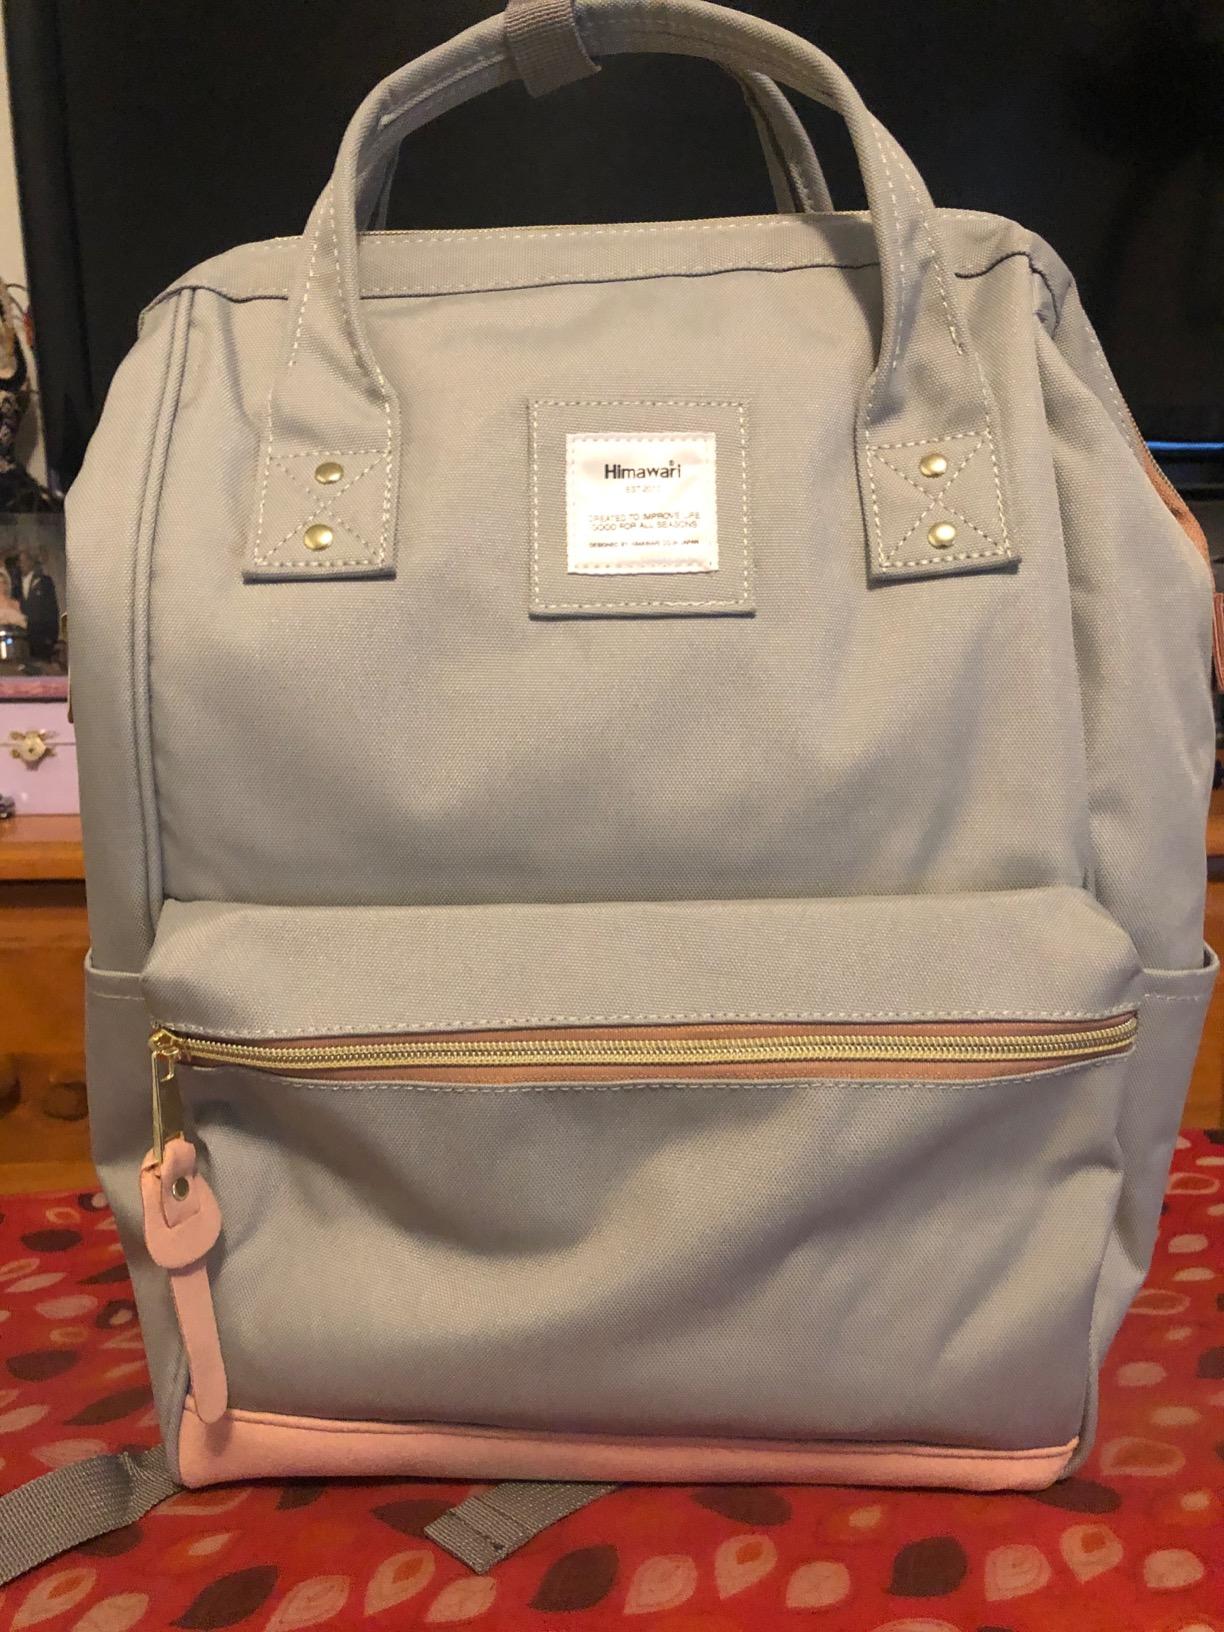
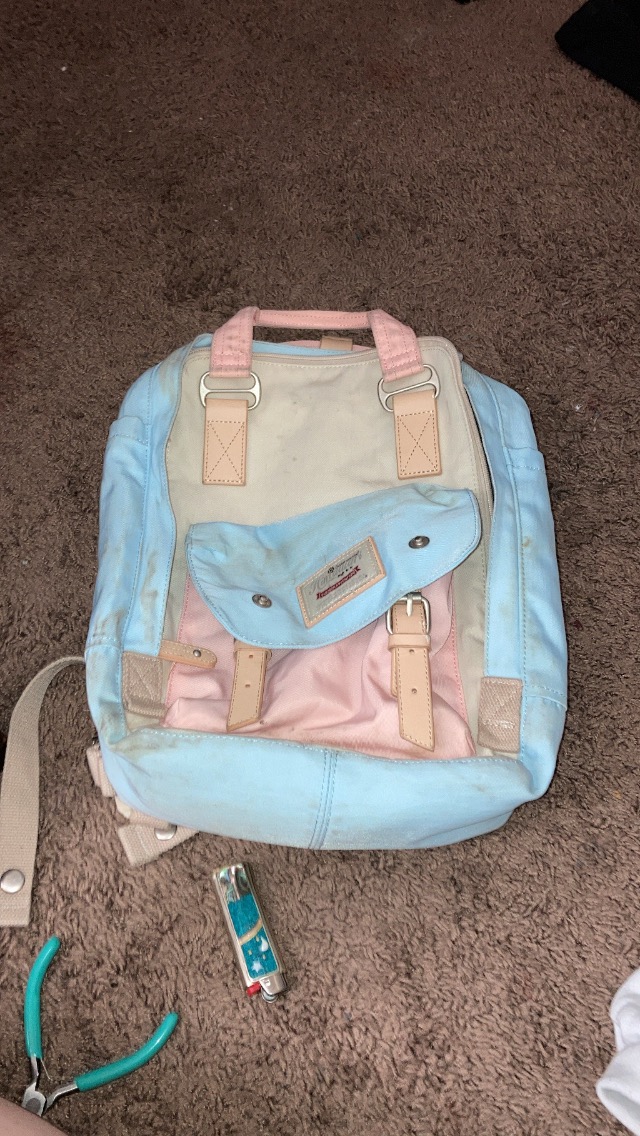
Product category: bag
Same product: no